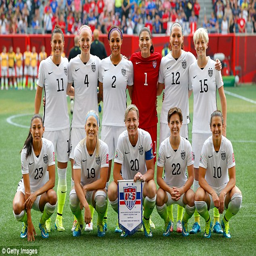
country posed for a team photo before monday 's match